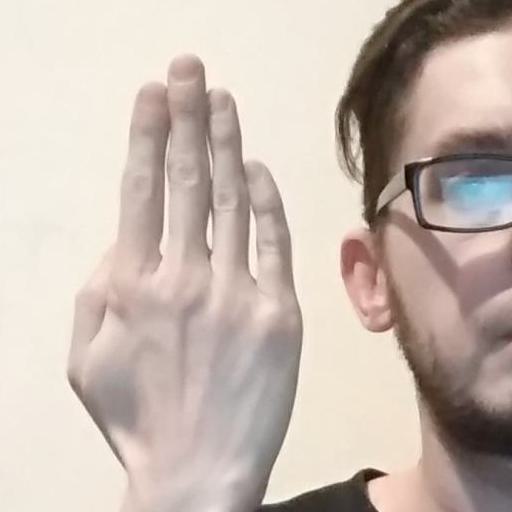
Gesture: stop_inverted